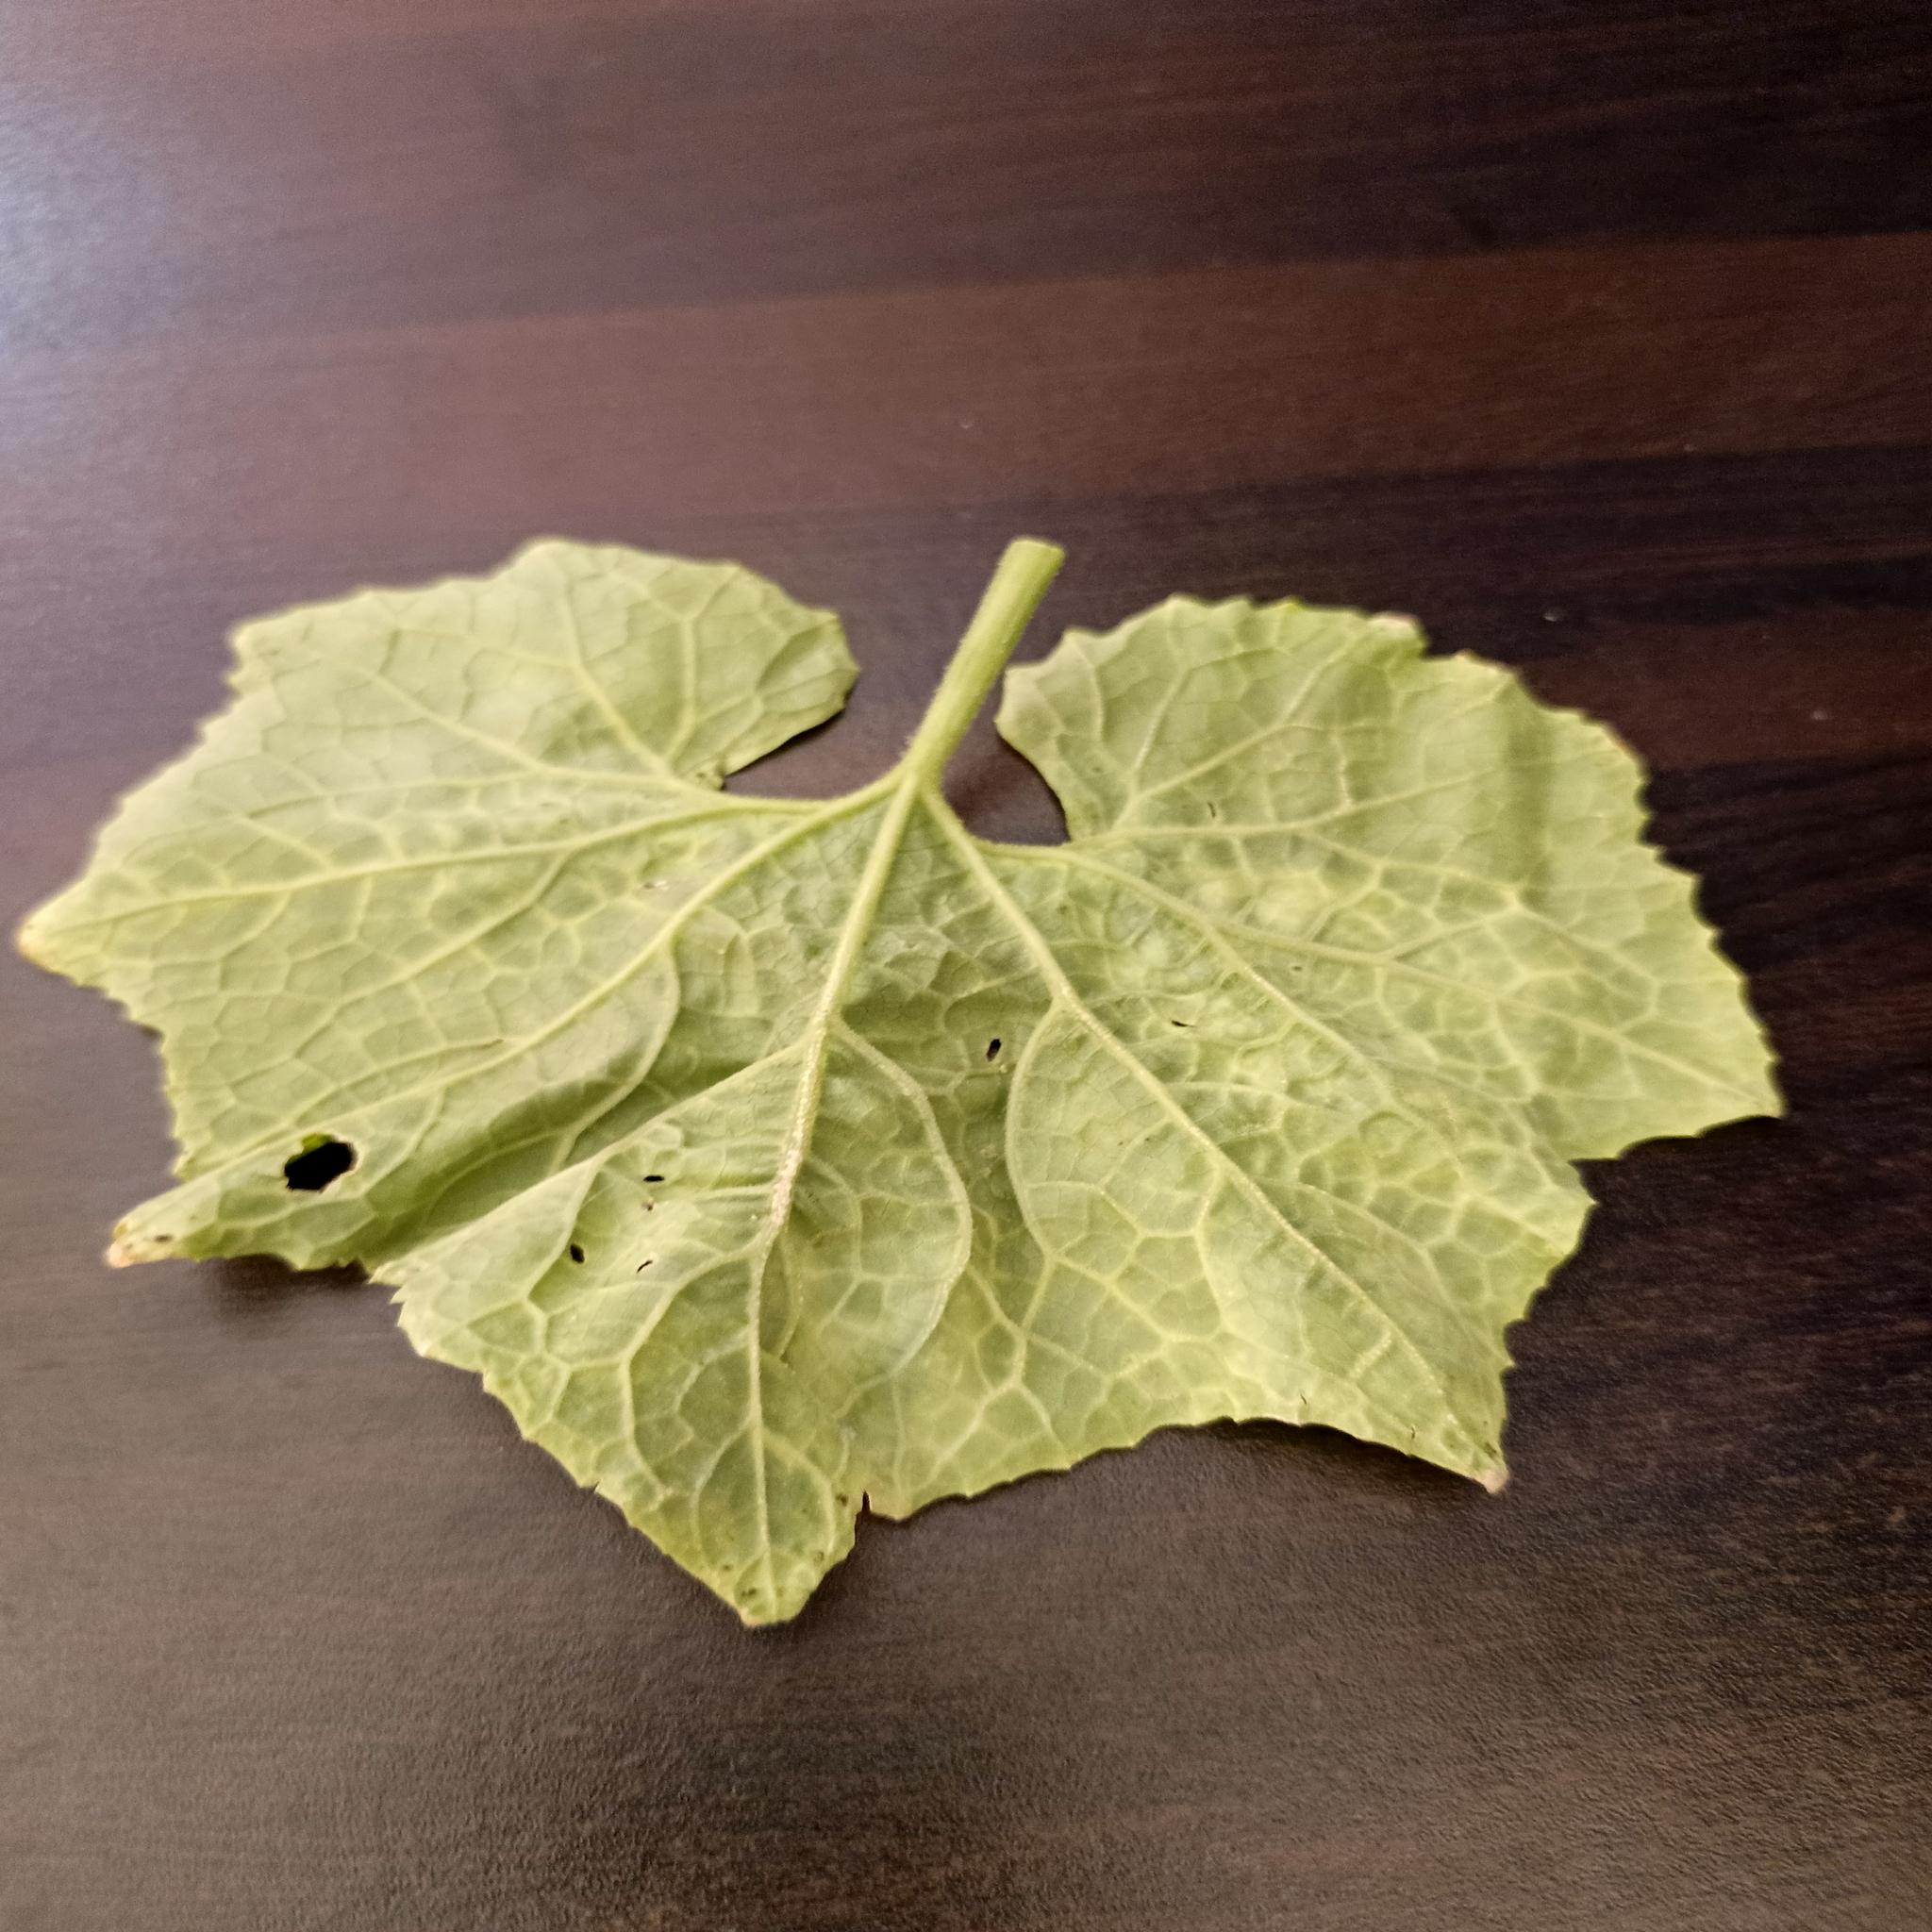
Label: Downy mildew